Rodolphe Desdunes

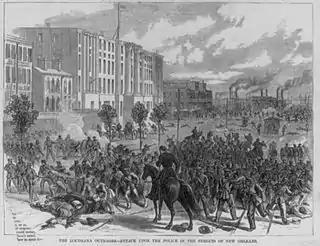
The "Louisiana Outrages", as illustrated in "Harper's Weekly", 1874. Clash between the (racially integrated) Police and the (segregationist) White League on Canal Street

In the early 1870s during Reconstruction, Desdunes was a member of the New Orleans Police Department. In 1874, under the command of former Confederate General and then adjutant general of the Louisiana Militia James Longstreet, Desdunes was among the injured in the Battle of Liberty Place, fought between the pro-Republican city, state, and federal forces, and a pro-Democratic, largely ex-Confederate group called the White League. His experience was important to him. He remained a strong supporter of the rights and honors due to the black veterans of the United States Civil War.